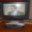
Label: television